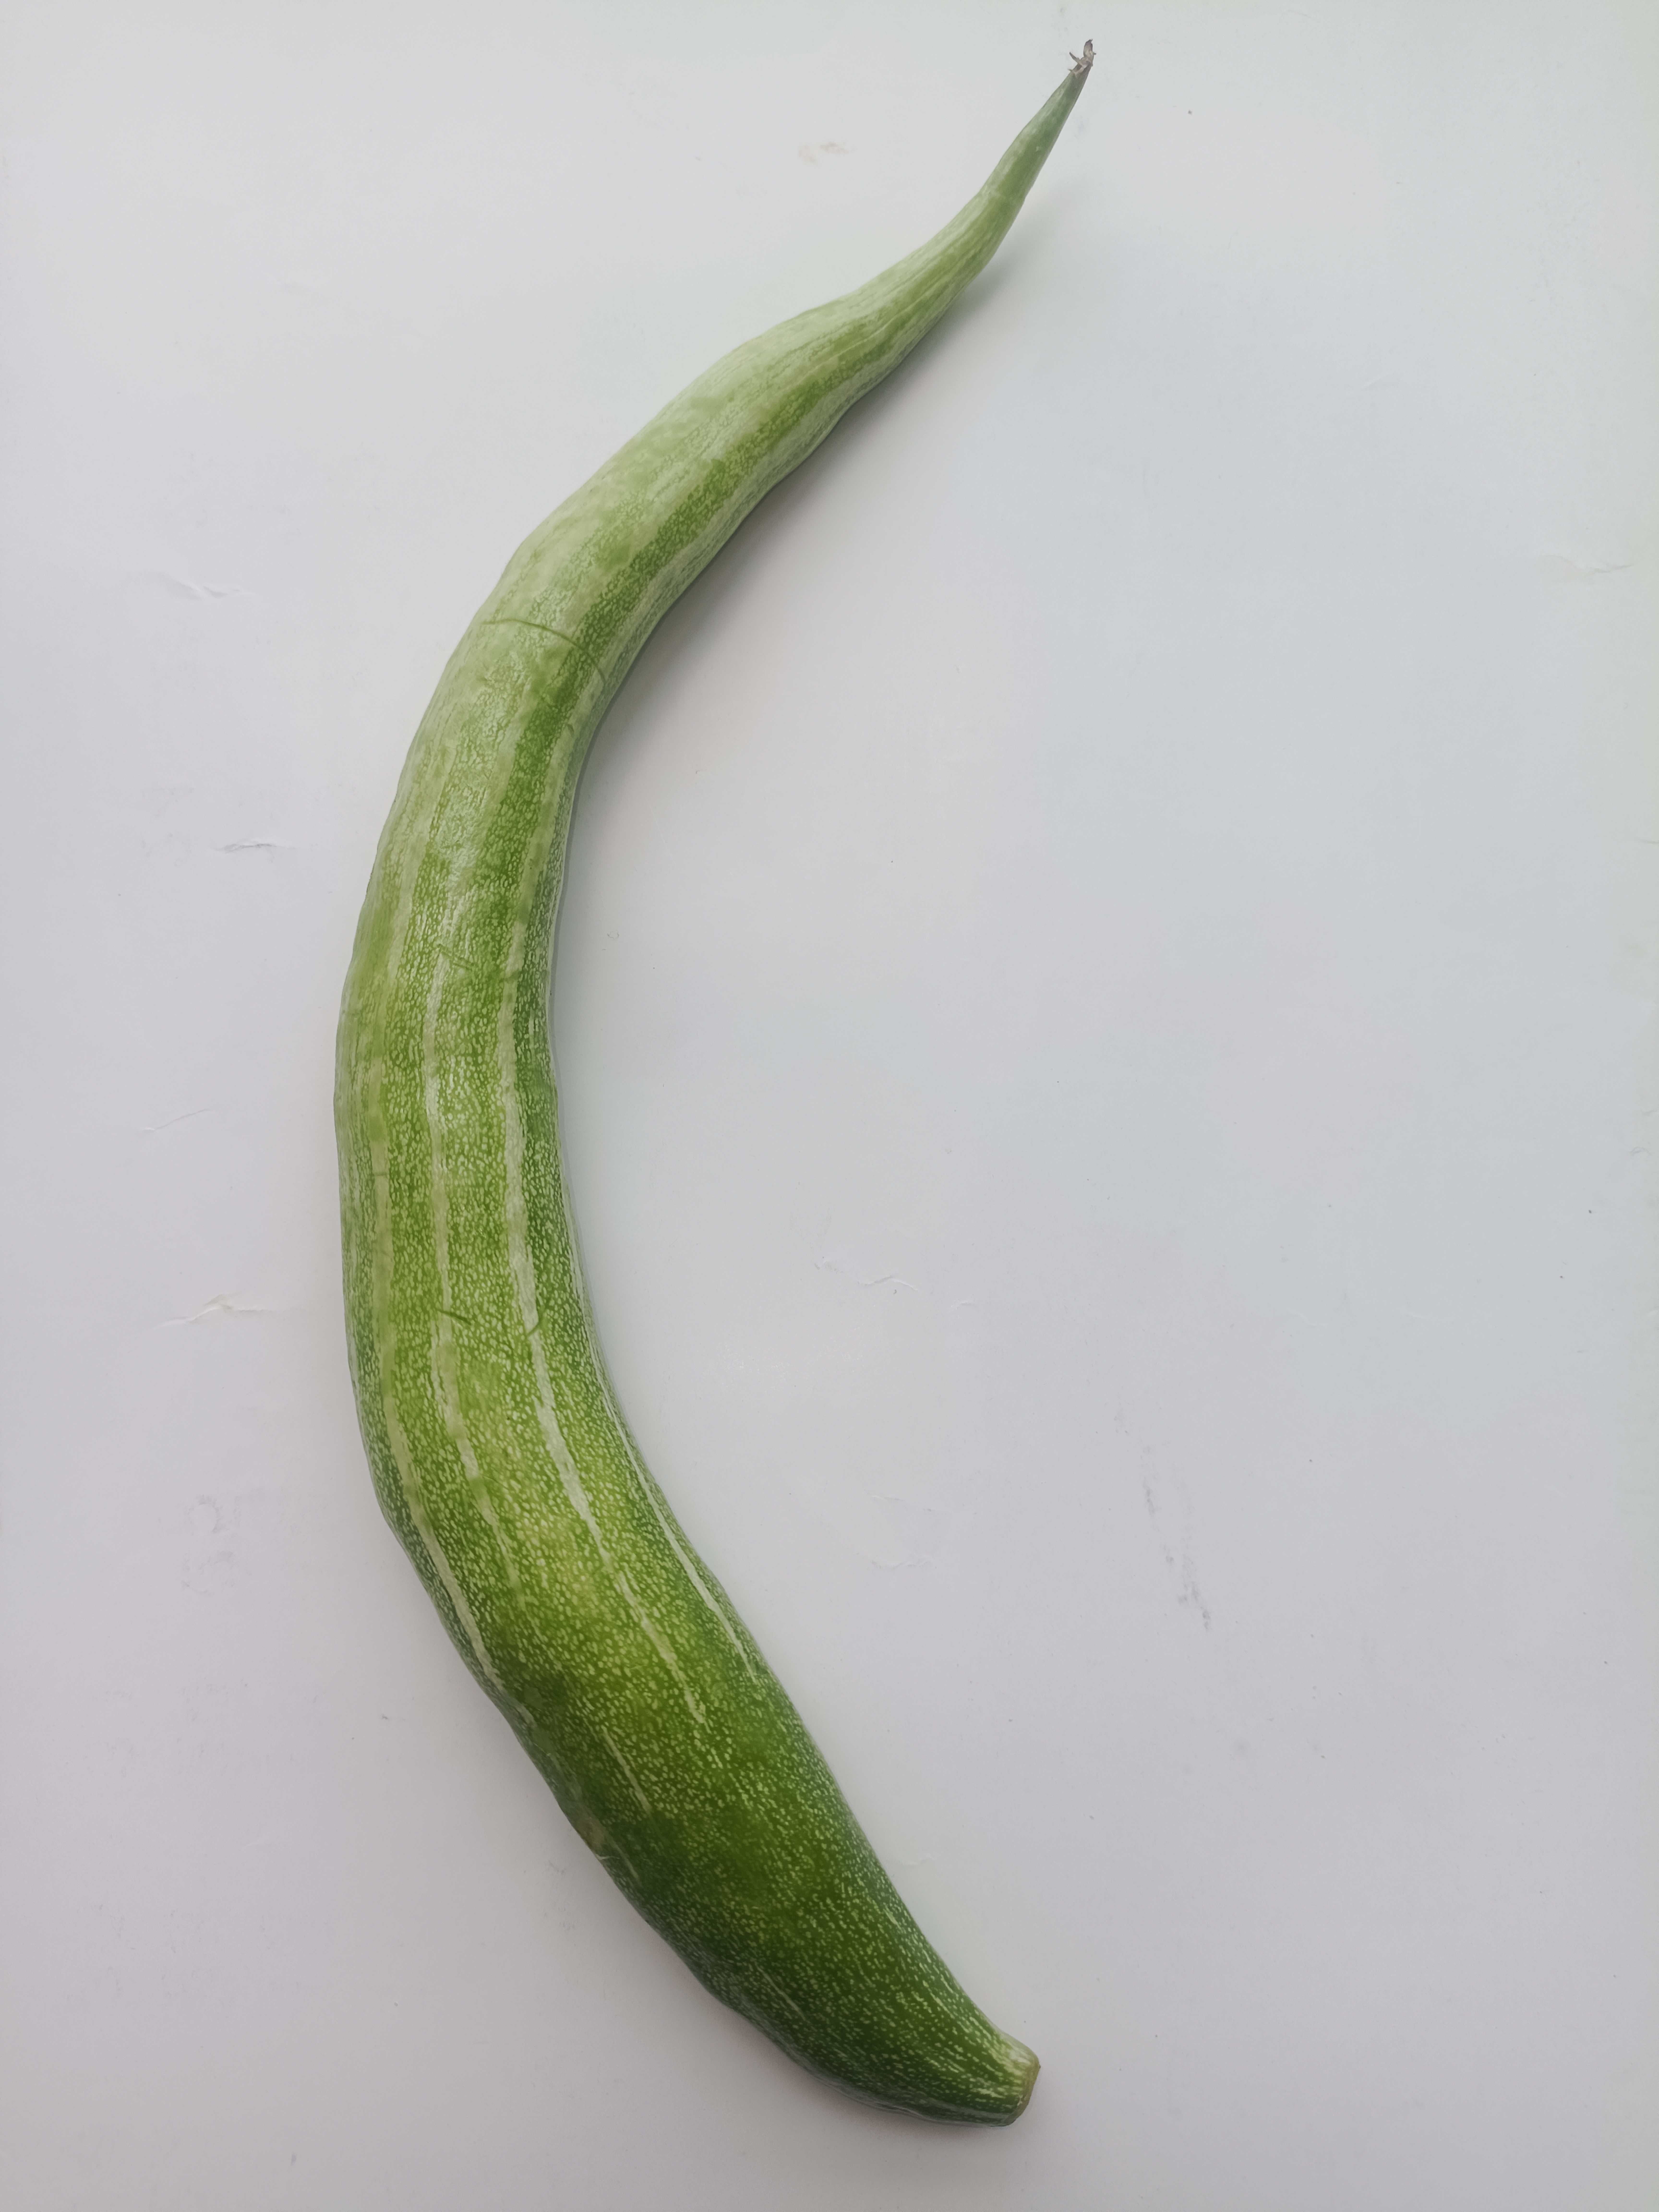
Label: Trichosanthes cucumerina